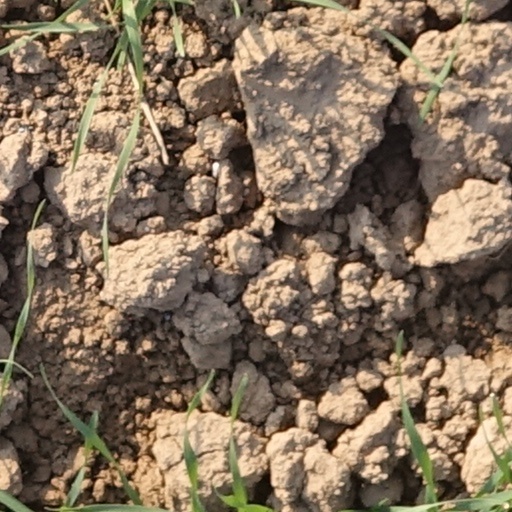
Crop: wheat